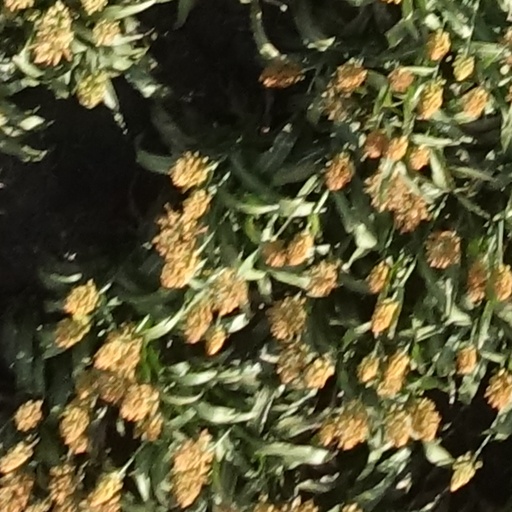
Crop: sorghum